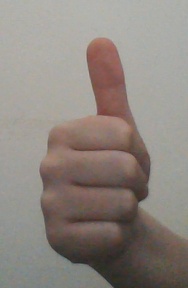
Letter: aleff